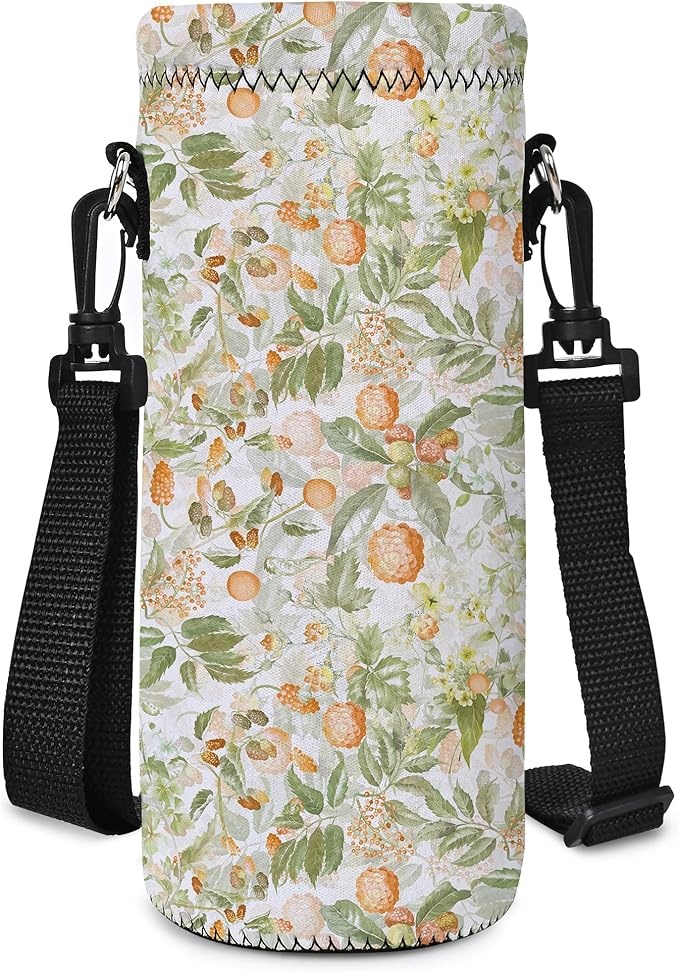
RICHEN Neoprene Water Bottle Carrier Bag with Adjustable Shoulder Strap,Insulated Water Bottle Cover for Stainless Steel/Glass/Plastic Bottles
Brand: RICHEN
About This SUPER SOFT NEOPRENE MATERIAL:Our RICHEN water bottle Carrier is make of Soft neoprene material,which is lightweight and comfortable,it is Great for Stainless Steel and plastic bottles,sport and energy drinks,it will fully protect your bottle surface from being scratched,scraping,extrusion and so on. GREAT FOR MEN & WOMEN:Both men and women can find great use in this RICHEN water bottle carrier. Use it for walking,running,gym,cycling and more.with the adjustable shoulder strap,it will fits all body types,you can wear over the shoulder,cross chest as a sling bag or just hand carring. MACHINE WASHABLE:The RICHEN water bottle holder is easy to clean and machine washable.The color will never fade,you won't find a better water bottle carriers. Dimension : Length-7.87 inches,Diameter-2.75 inches,the neoprene stretches to fit most bottles. SATISFACTION GUARANTEE: Our RICHEN water bottle carrier is available in a variety of wonderful colors, This bag will last years, and if there's an issue, return for replace,no problems!
Category: Sporting Goods > Outdoor Recreation > Hydration System Accessories > Hydration Bags